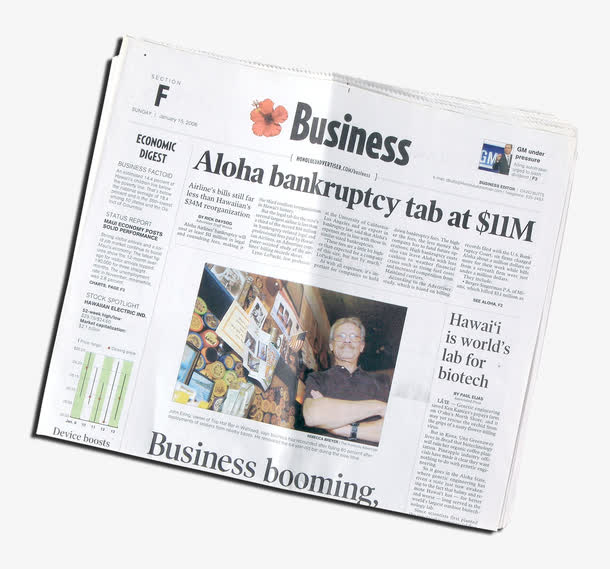
Label: paper